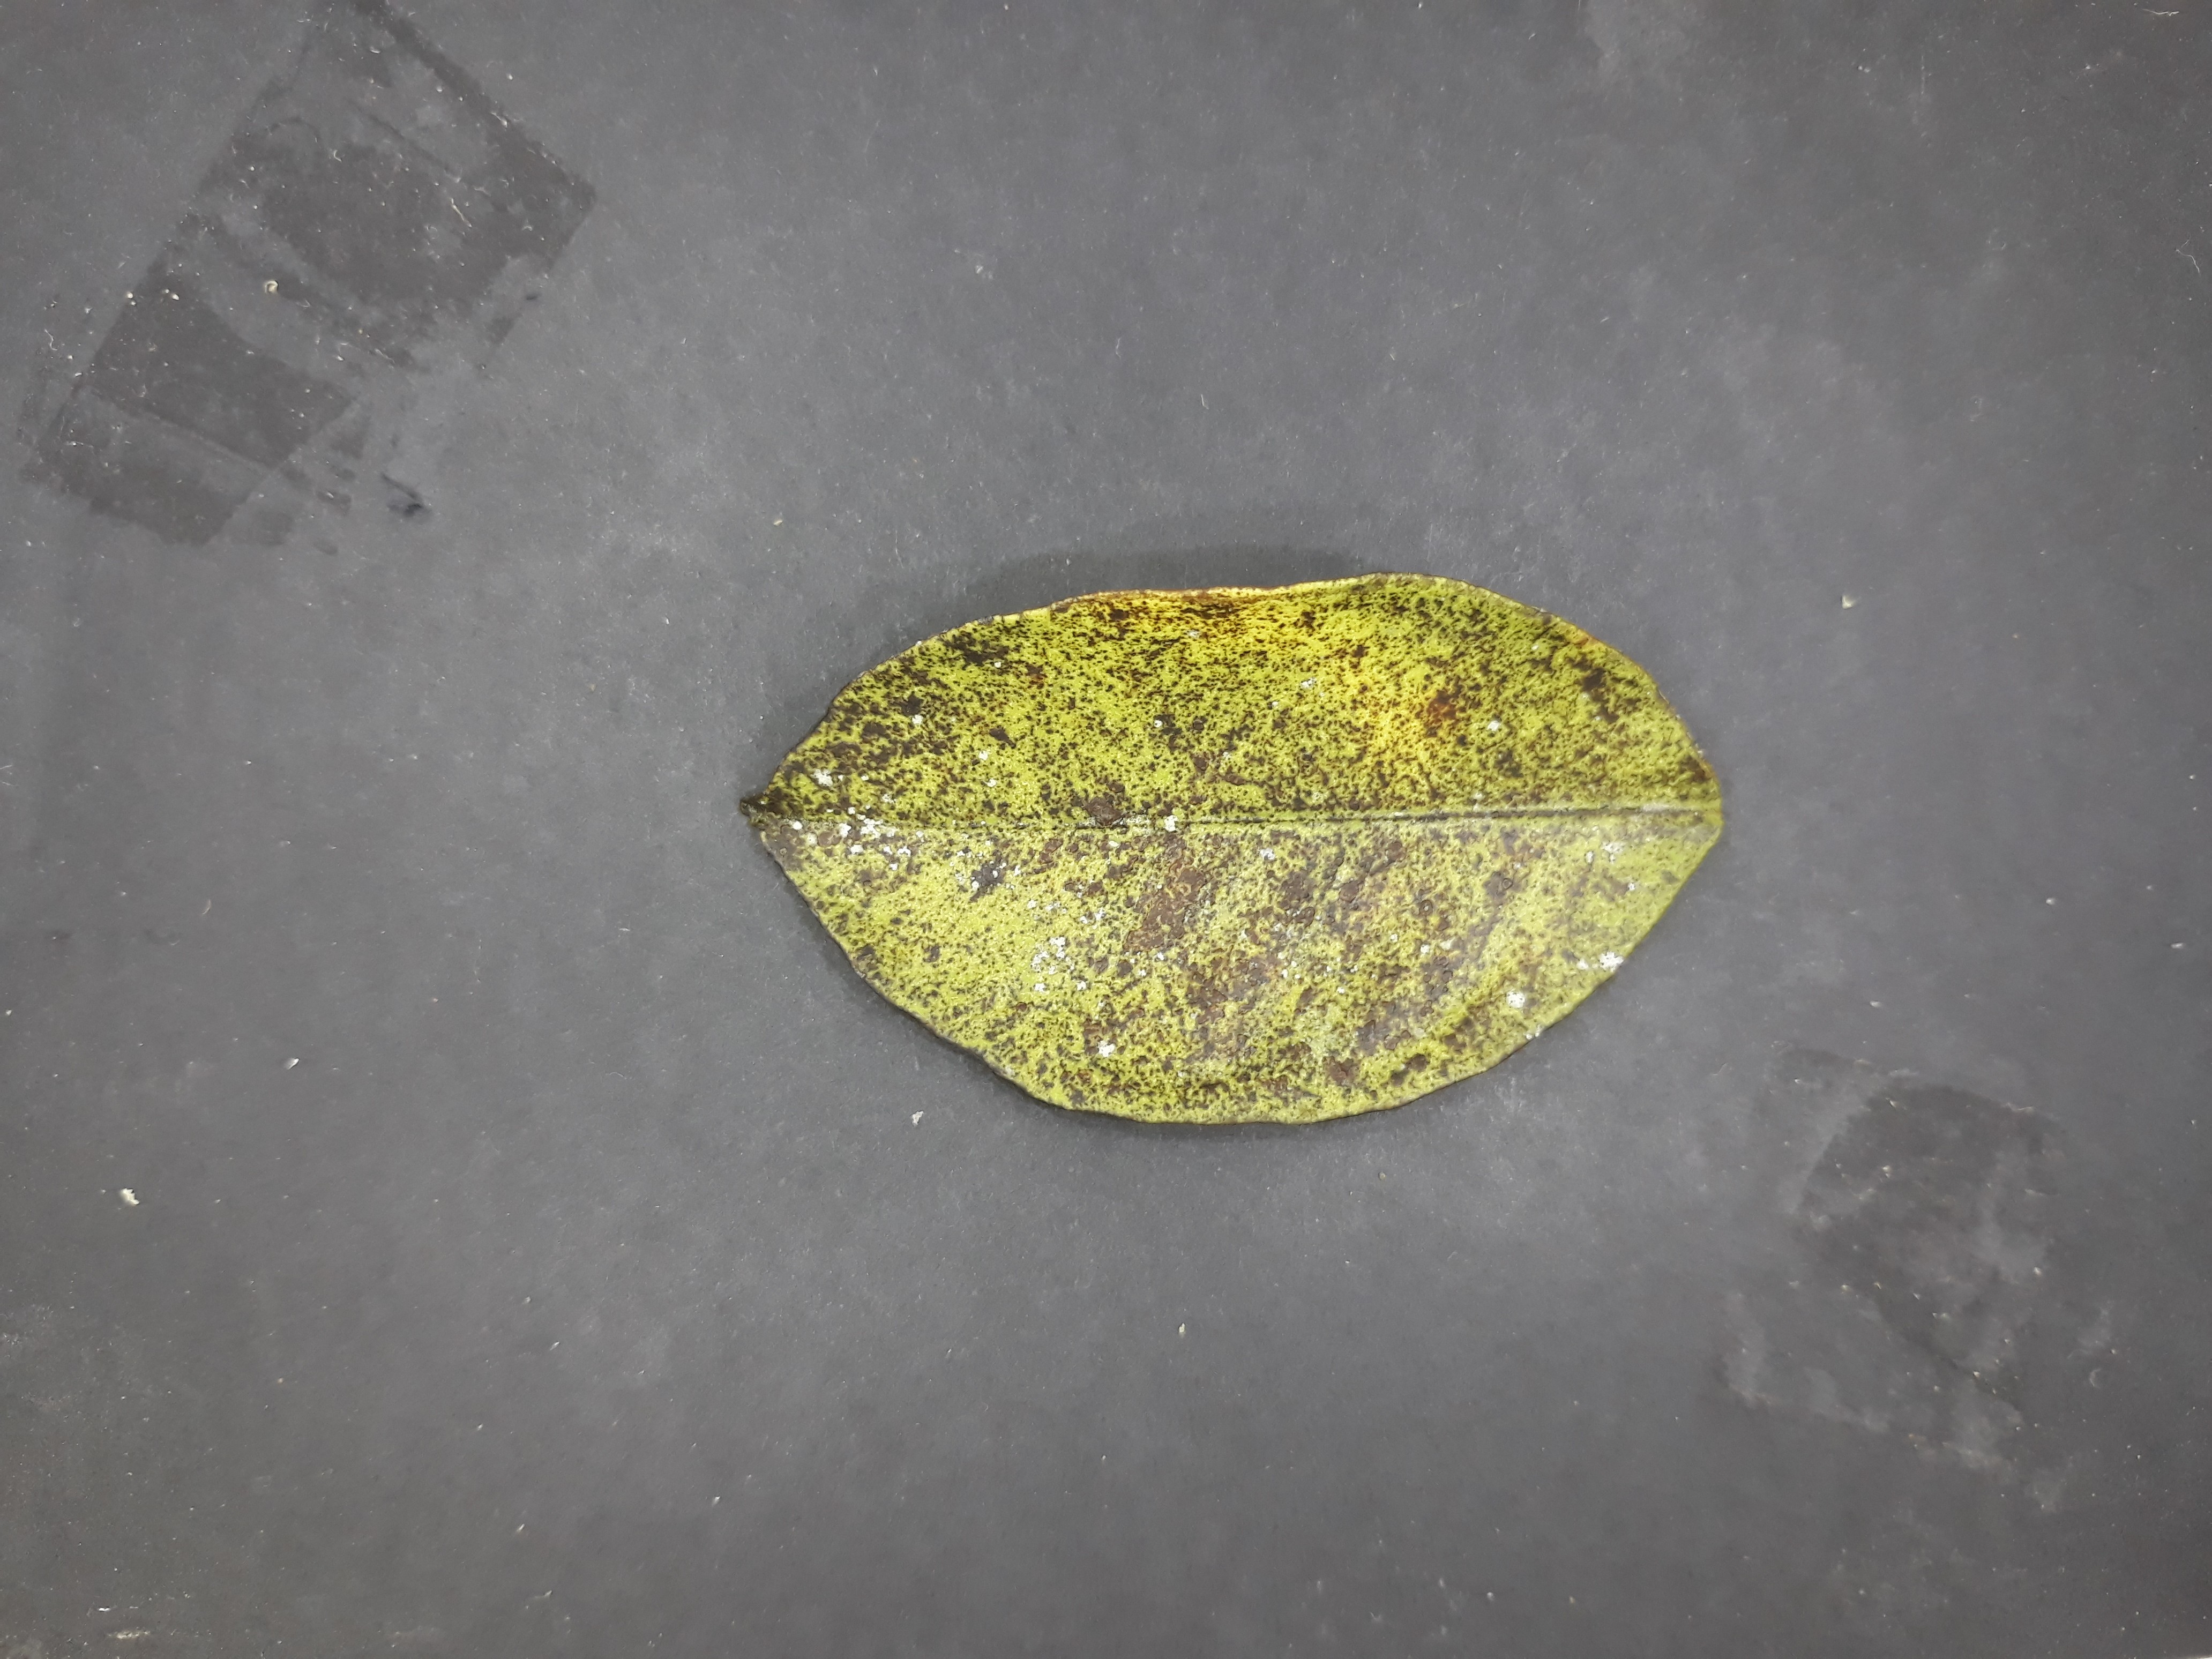
Label: Greasy_spot